Vestergade 1, Copenhagen

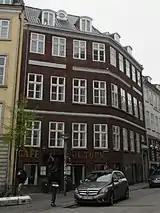
Vestergade 1

Georg Frederick Holm's property was home to 17 residents in three households at the 1850 census. The owner and his wife resided on the ground floor with their 10-year-old son Frederick Henrik Holm, Holm's sister Christine Malesine Holm, a grocer (employee), a grocer's apprentice, one male servant and two maids. Peter Herslel Classen Smidth, a captain in the Royal Danish Nacy, resided on the first floor with his wife Nicoline Smidth, their three-year-old daughter and two maids. Christiane Tönder and Frederikke Tönder, two unmarried sisters with pensions, resided on the second floor with one maid.